179th Fighter Squadron

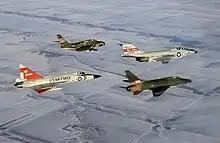
179th FIS Convair F-102 Delta Dagger "56-1323" alongside a F-84F Thunderstreak of the 170th TFS, an ANG F-100D Super Sabre and a F-101B Voodoo from the 178th FIS.

The unit was organized by 1 January 1953 and ADC became its gaining command upon call to active duty. It resumed its peacetime training mission. The squadron upgraded in 1954 to the radar equipped Lockheed F-94 Starfire all-weather interceptor, armed with .50 caliber machine guns. With this new aircraft, the 179th Fighter-Interceptor Squadron became an all-weather interceptor unit. In 1957, the 179th again upgraded to the improved Northrop F-89C Scorpion then in 1959, the unit converted to the F-89J model of the Scorpion, which was not only equipped with data link for interception control through the Semi-Automatic Ground Environment system, but which carried the nuclear armed AIR-2 Genie.